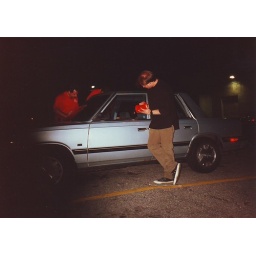
On the same road trip from Chicago to NYC, I locked my keys in the car in Philly.